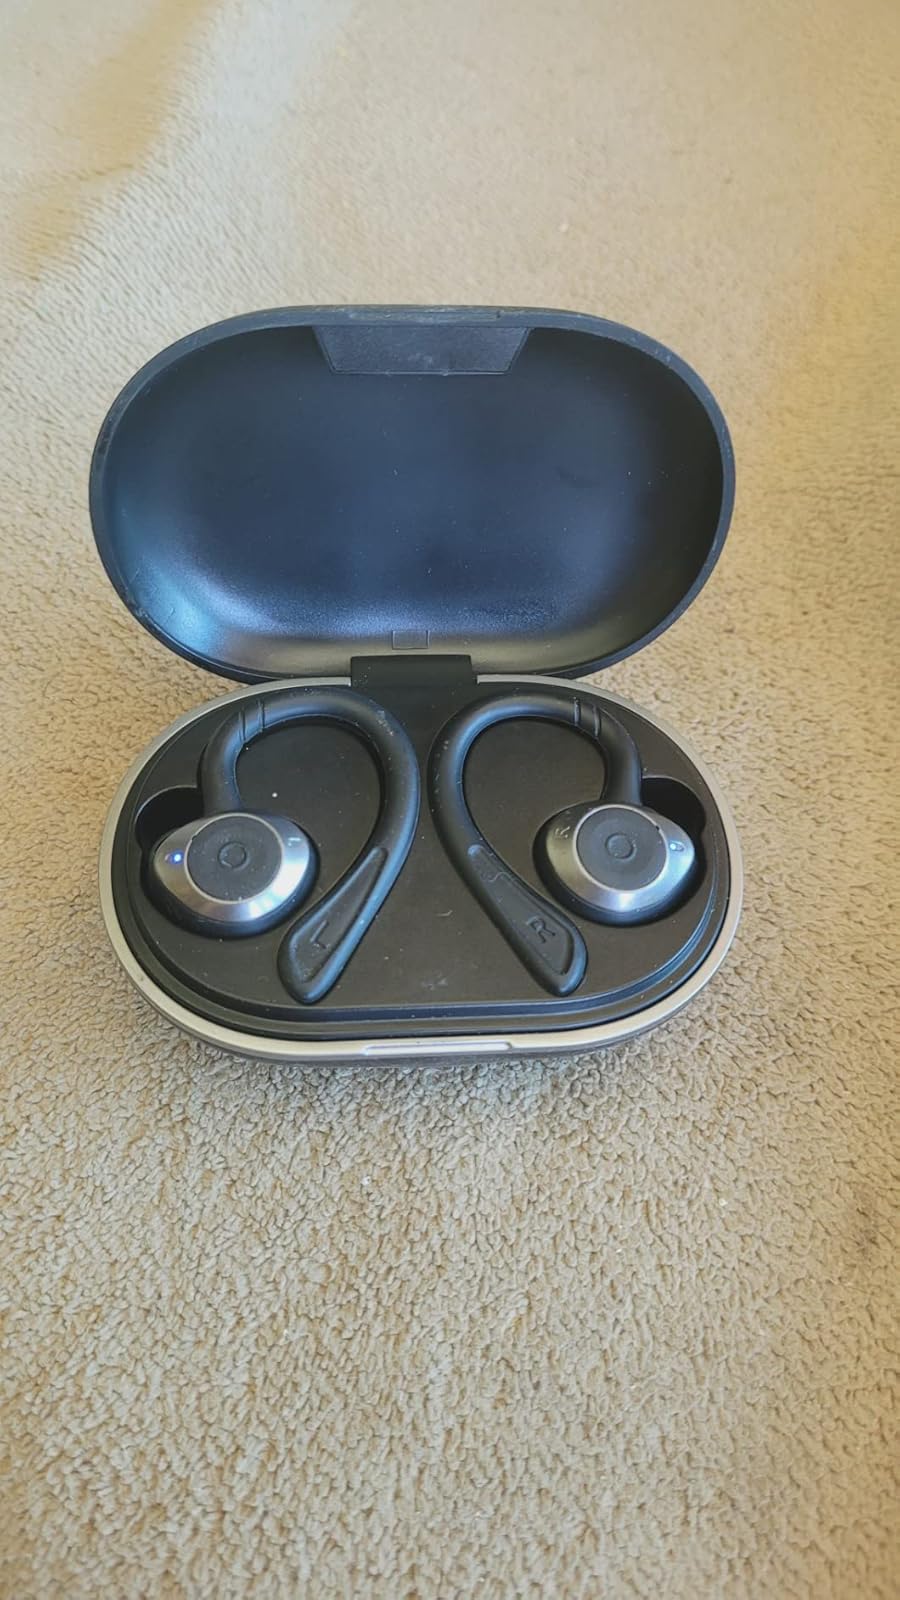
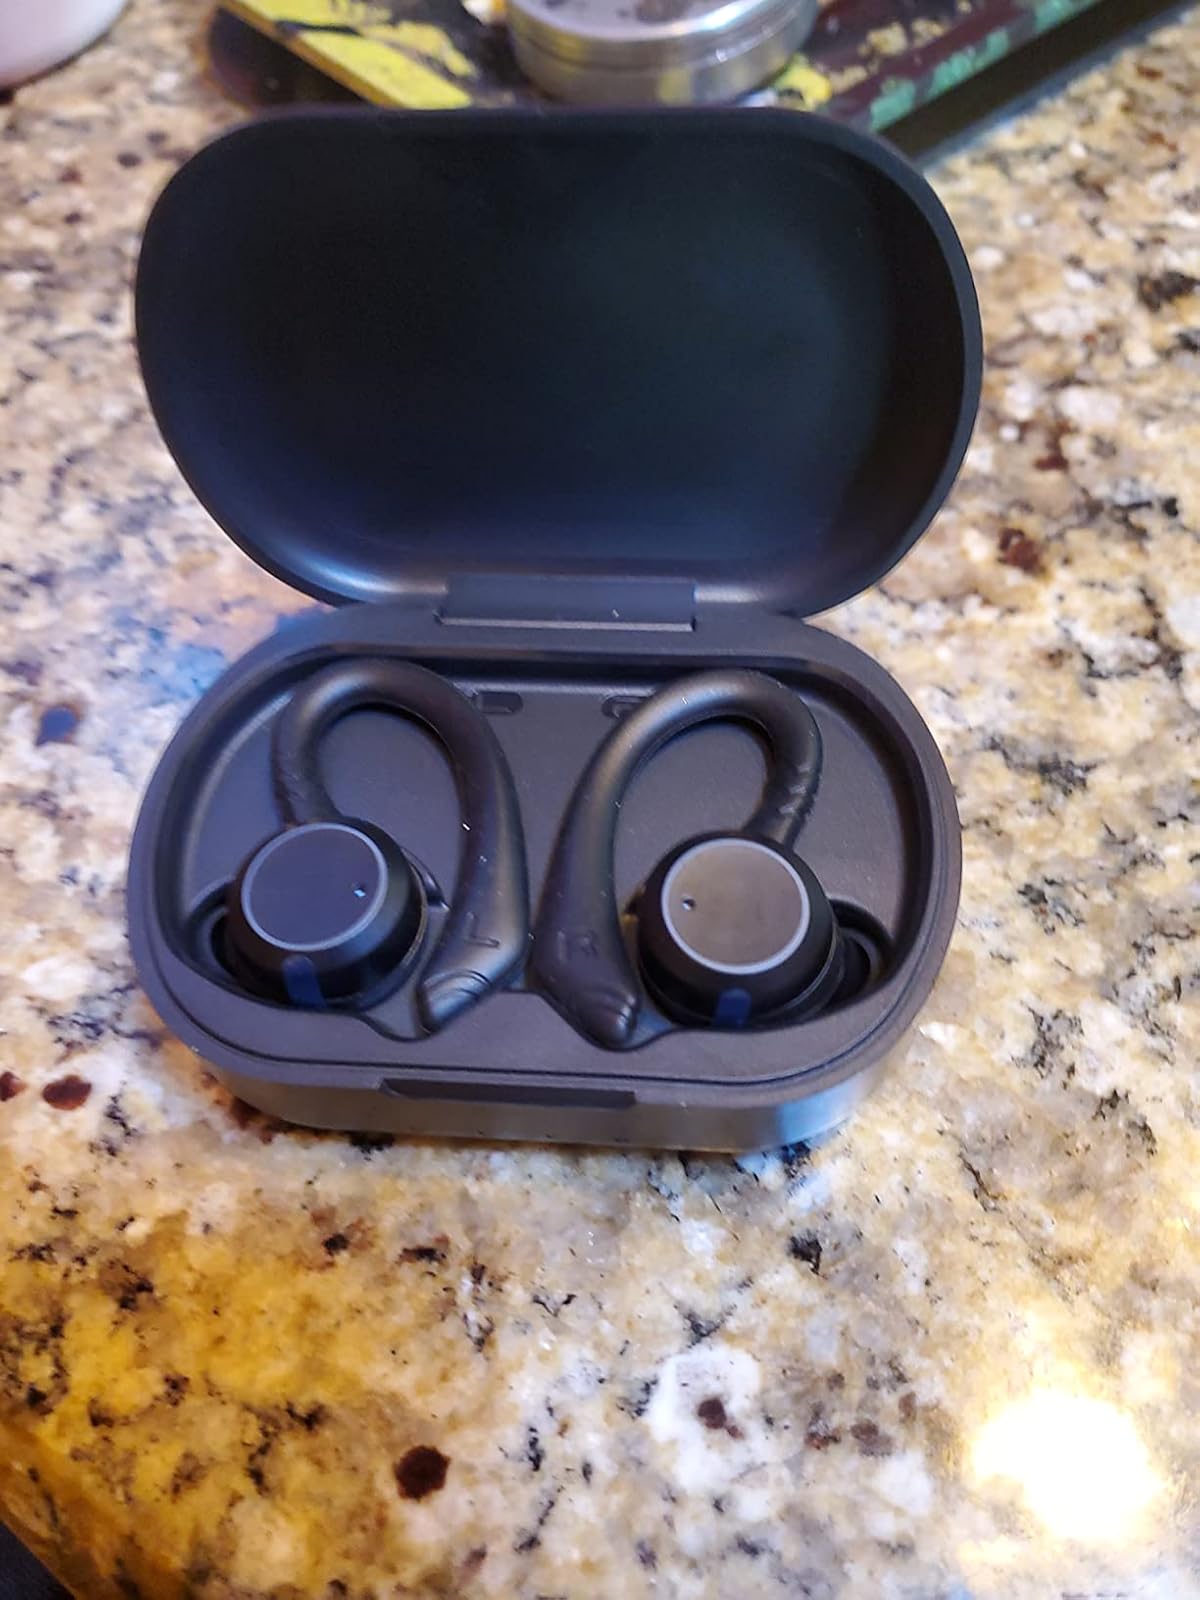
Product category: earbuds
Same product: no